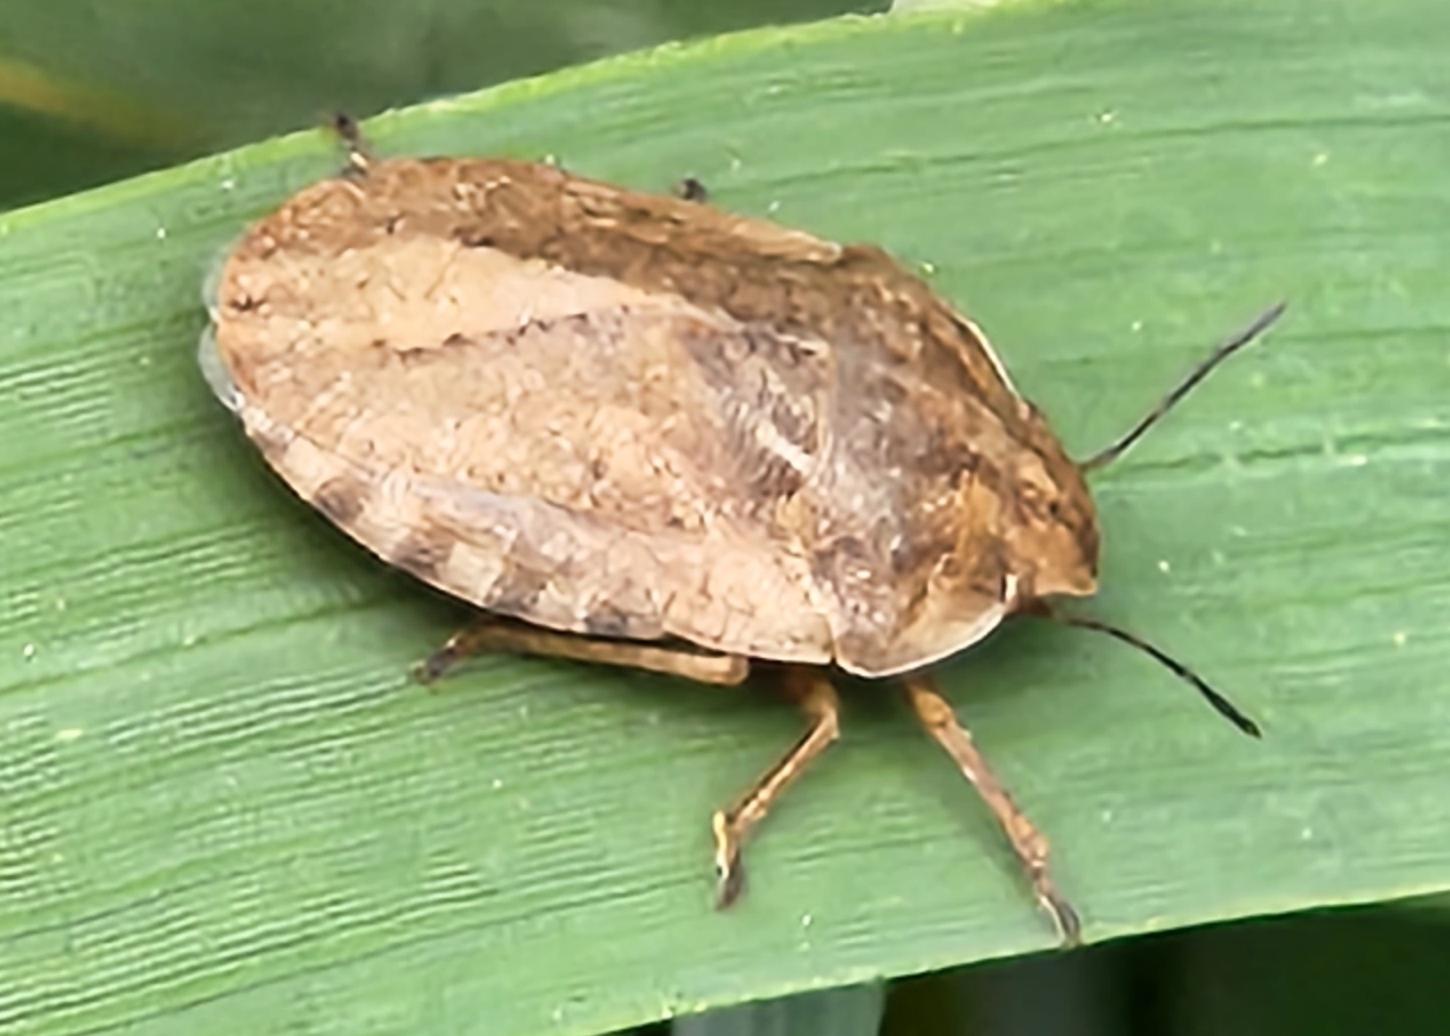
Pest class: occasional_pest